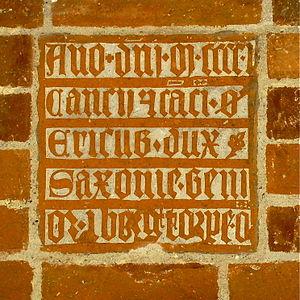
Éric III est un prince de la maison d'Ascanie mort le 25 mai 1401. Il règne sur le duché de Saxe-Lauenbourg de 1370 à sa mort.